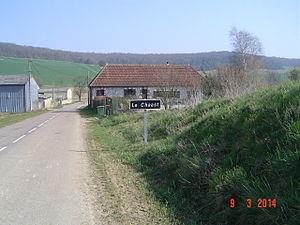
Bucey-en-Othe - Le Chaast
Bucey-en-Othe est une commune française située dans le département de l'Aube en région Grand Est.